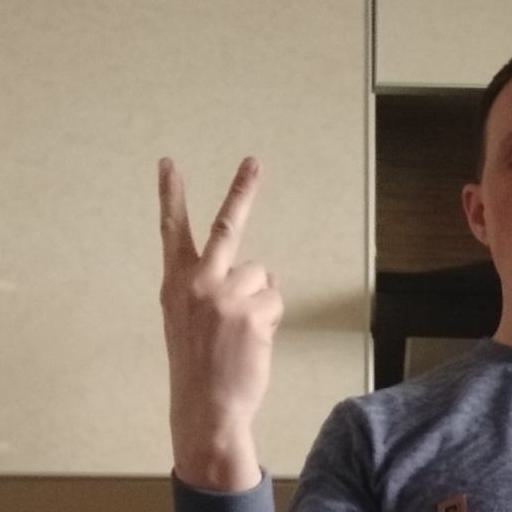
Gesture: peace_inverted